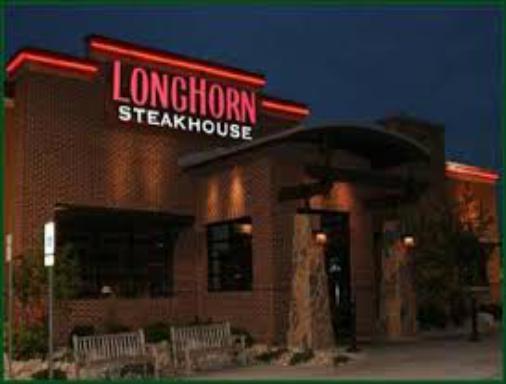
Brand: LongHorn Steakhouse
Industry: Food